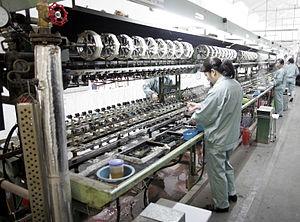
La soie est une fibre protéique naturelle d'origine animale utilisée dans la fabrication d'articles et produits textiles. Les protéines de soie sont de longues macromolécules structurelles composées d'acides aminés dont la répétition donne naissance à une fibre hydrophobe. De nombreux arthropodes produisent de la soie dans des glandes séricigènes, notamment les araignées et les chenilles de certains papillons. La faculté de produire des fibres de soie est apparue plusieurs fois au cours de l'évolution. Si les insectes de presque tous les ordres sécrètent un matériau protéique équivalent, seuls quelques groupes ont développé un véritable comportement de tissage de fils soyeux.